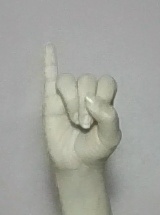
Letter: meem